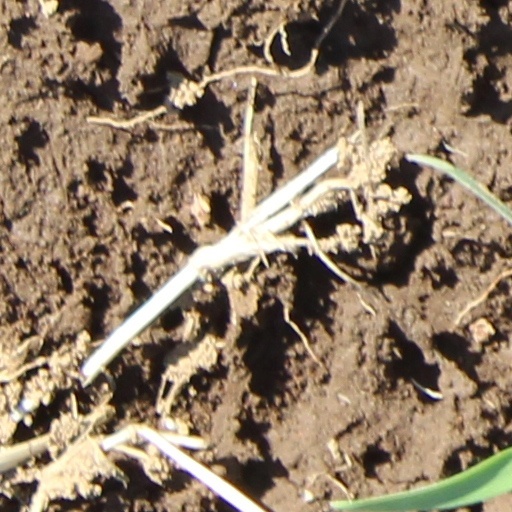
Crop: wheat